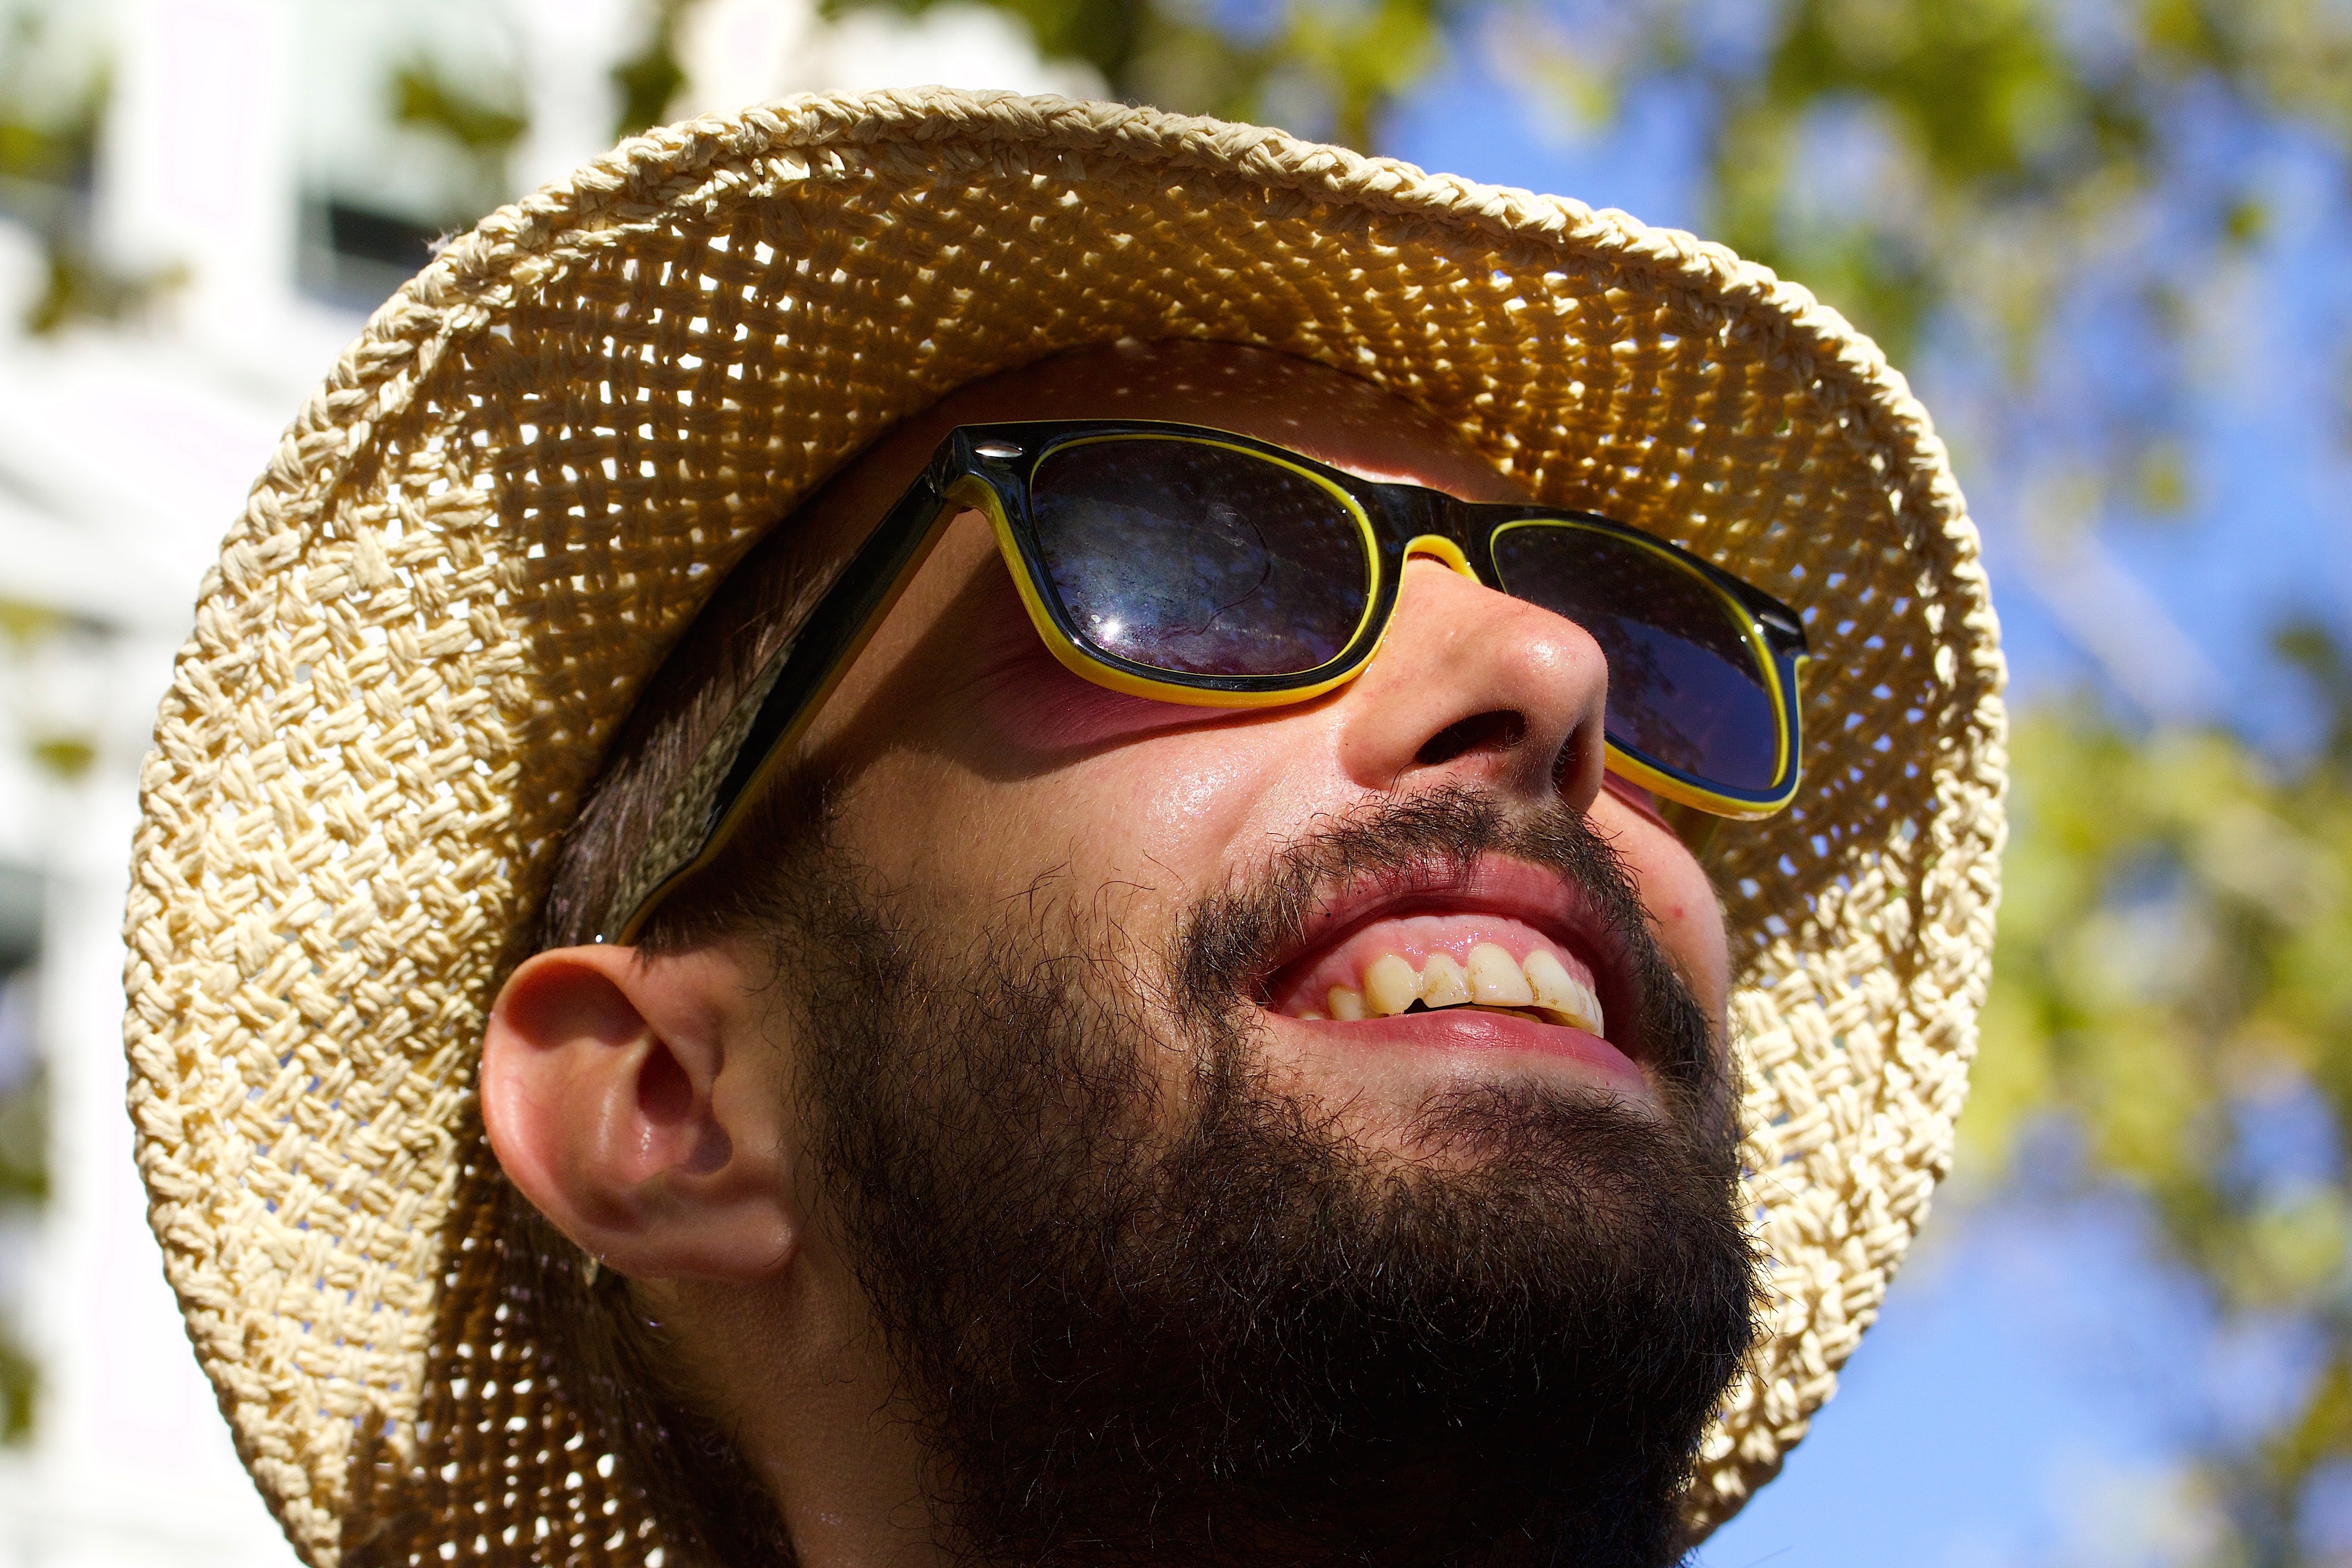
man, people, hair, portrait, color, human, hairstyle, beard, straw hat, close up, fun, bart, sunglasses, glasses, facial hair, fashion accessory, vision care, street parade